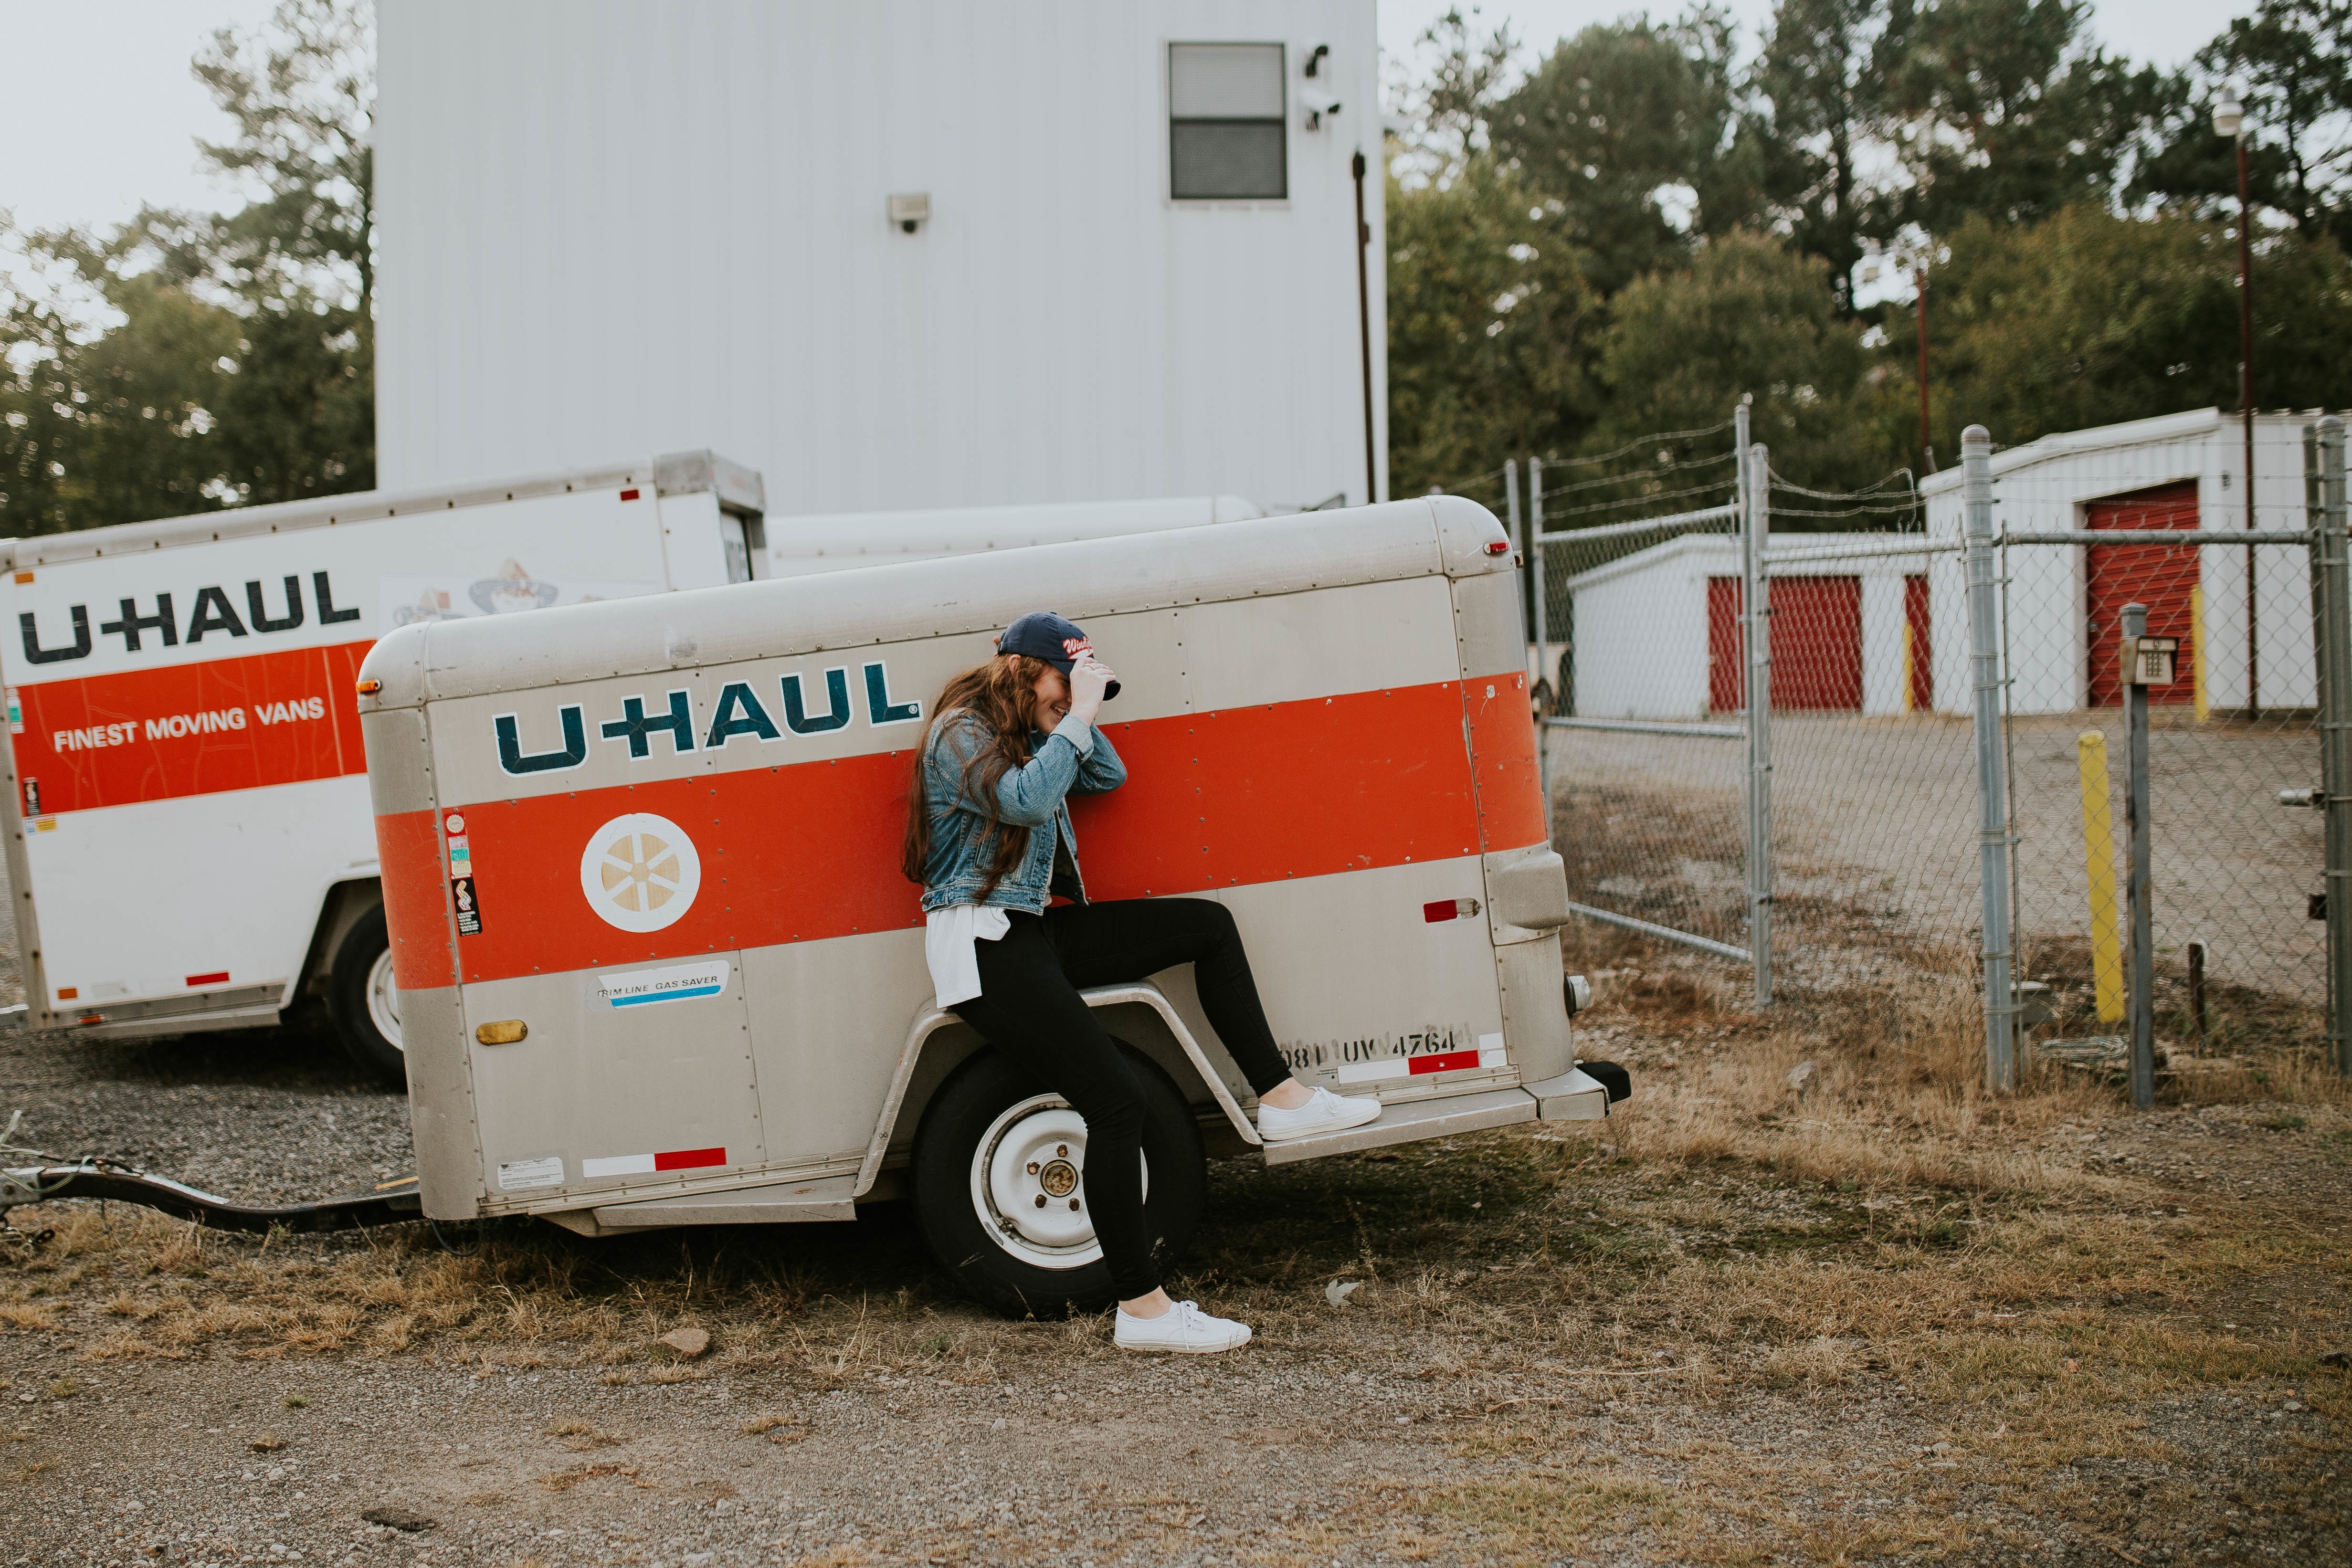
transport, truck, vehicle, emergency service, fire department, emergency, emergency vehicle